Ali Tehrani

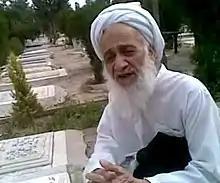
One of the last known pictures of Ali Tehrani

In 1980, ahead of the Iranian presidential elections, tensions escalated between Tehrani and the Islamic Republic leadership over their preferred candidates for the presidency. Tehrani supported Abolhassan Banisadr, while Ali Khamenei, Mohammad Hosseini Beheshti, and Akbar Hashemi Rafsanjani favored Jalaleddin Farsi who was the candidate for Islamic Republic party at the time. However, Farsi was eventually declared ineligible for the presidency after it was revealed that he was of Afghan origin, a point raised by Tehrani, who wrote a letter to Khomeini, stating that Farsi could not be a candidate due to his Afghan origins. Ultimately, Banisadr won the election, as Tehrani had hoped.